2014 Singapore Grand Prix

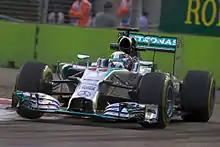
Lewis Hamilton took his sixth pole position of the season and the 37th of his career.

Saturday afternoon's qualifying session was divided into three parts. The first session ran for 18 minutes, eliminating cars that finished 17th or below. The 107% rule was in effect, requiring drivers to reach a time within 107 per cent of the quickest lap to qualify. The second part lasted 15 minutes, eliminating cars that finished 11th to 16th. The final session ran for 12 minutes determined pole position to tenth. Cars in the final session were not allowed to change tyres, using the tyres with which they set their quickest lap times in the second session. Although Hamilton lost two-tenths of a second locking his tyres entering turn one and subsequently missing its apex, he set the fastest time in the final session to achieve his sixth pole position of the season, and the 37th of his career with a lap of 1 minute, 45.681 seconds. He was joined on the grid's front row by Rosberg, who called it "the most difficult qualifying of my career so far" because he had difficulty finding a rhythm and changed his brakes for qualifying. Ricciardo took third and had pole position until both Mercedes drivers went faster in the session's final seconds. He was ahead of teammate Vettel in fourth who believed pole position could have been his after feeling he overdrove. Alonso made a minor set-up change, giving him confidence and qualified fifth. Massa took sixth, ahead of Räikkönen, who was quickest in the first session, and was satisfied with his car's handling, but his engine shut down while preparing for a second timed lap in the final session.